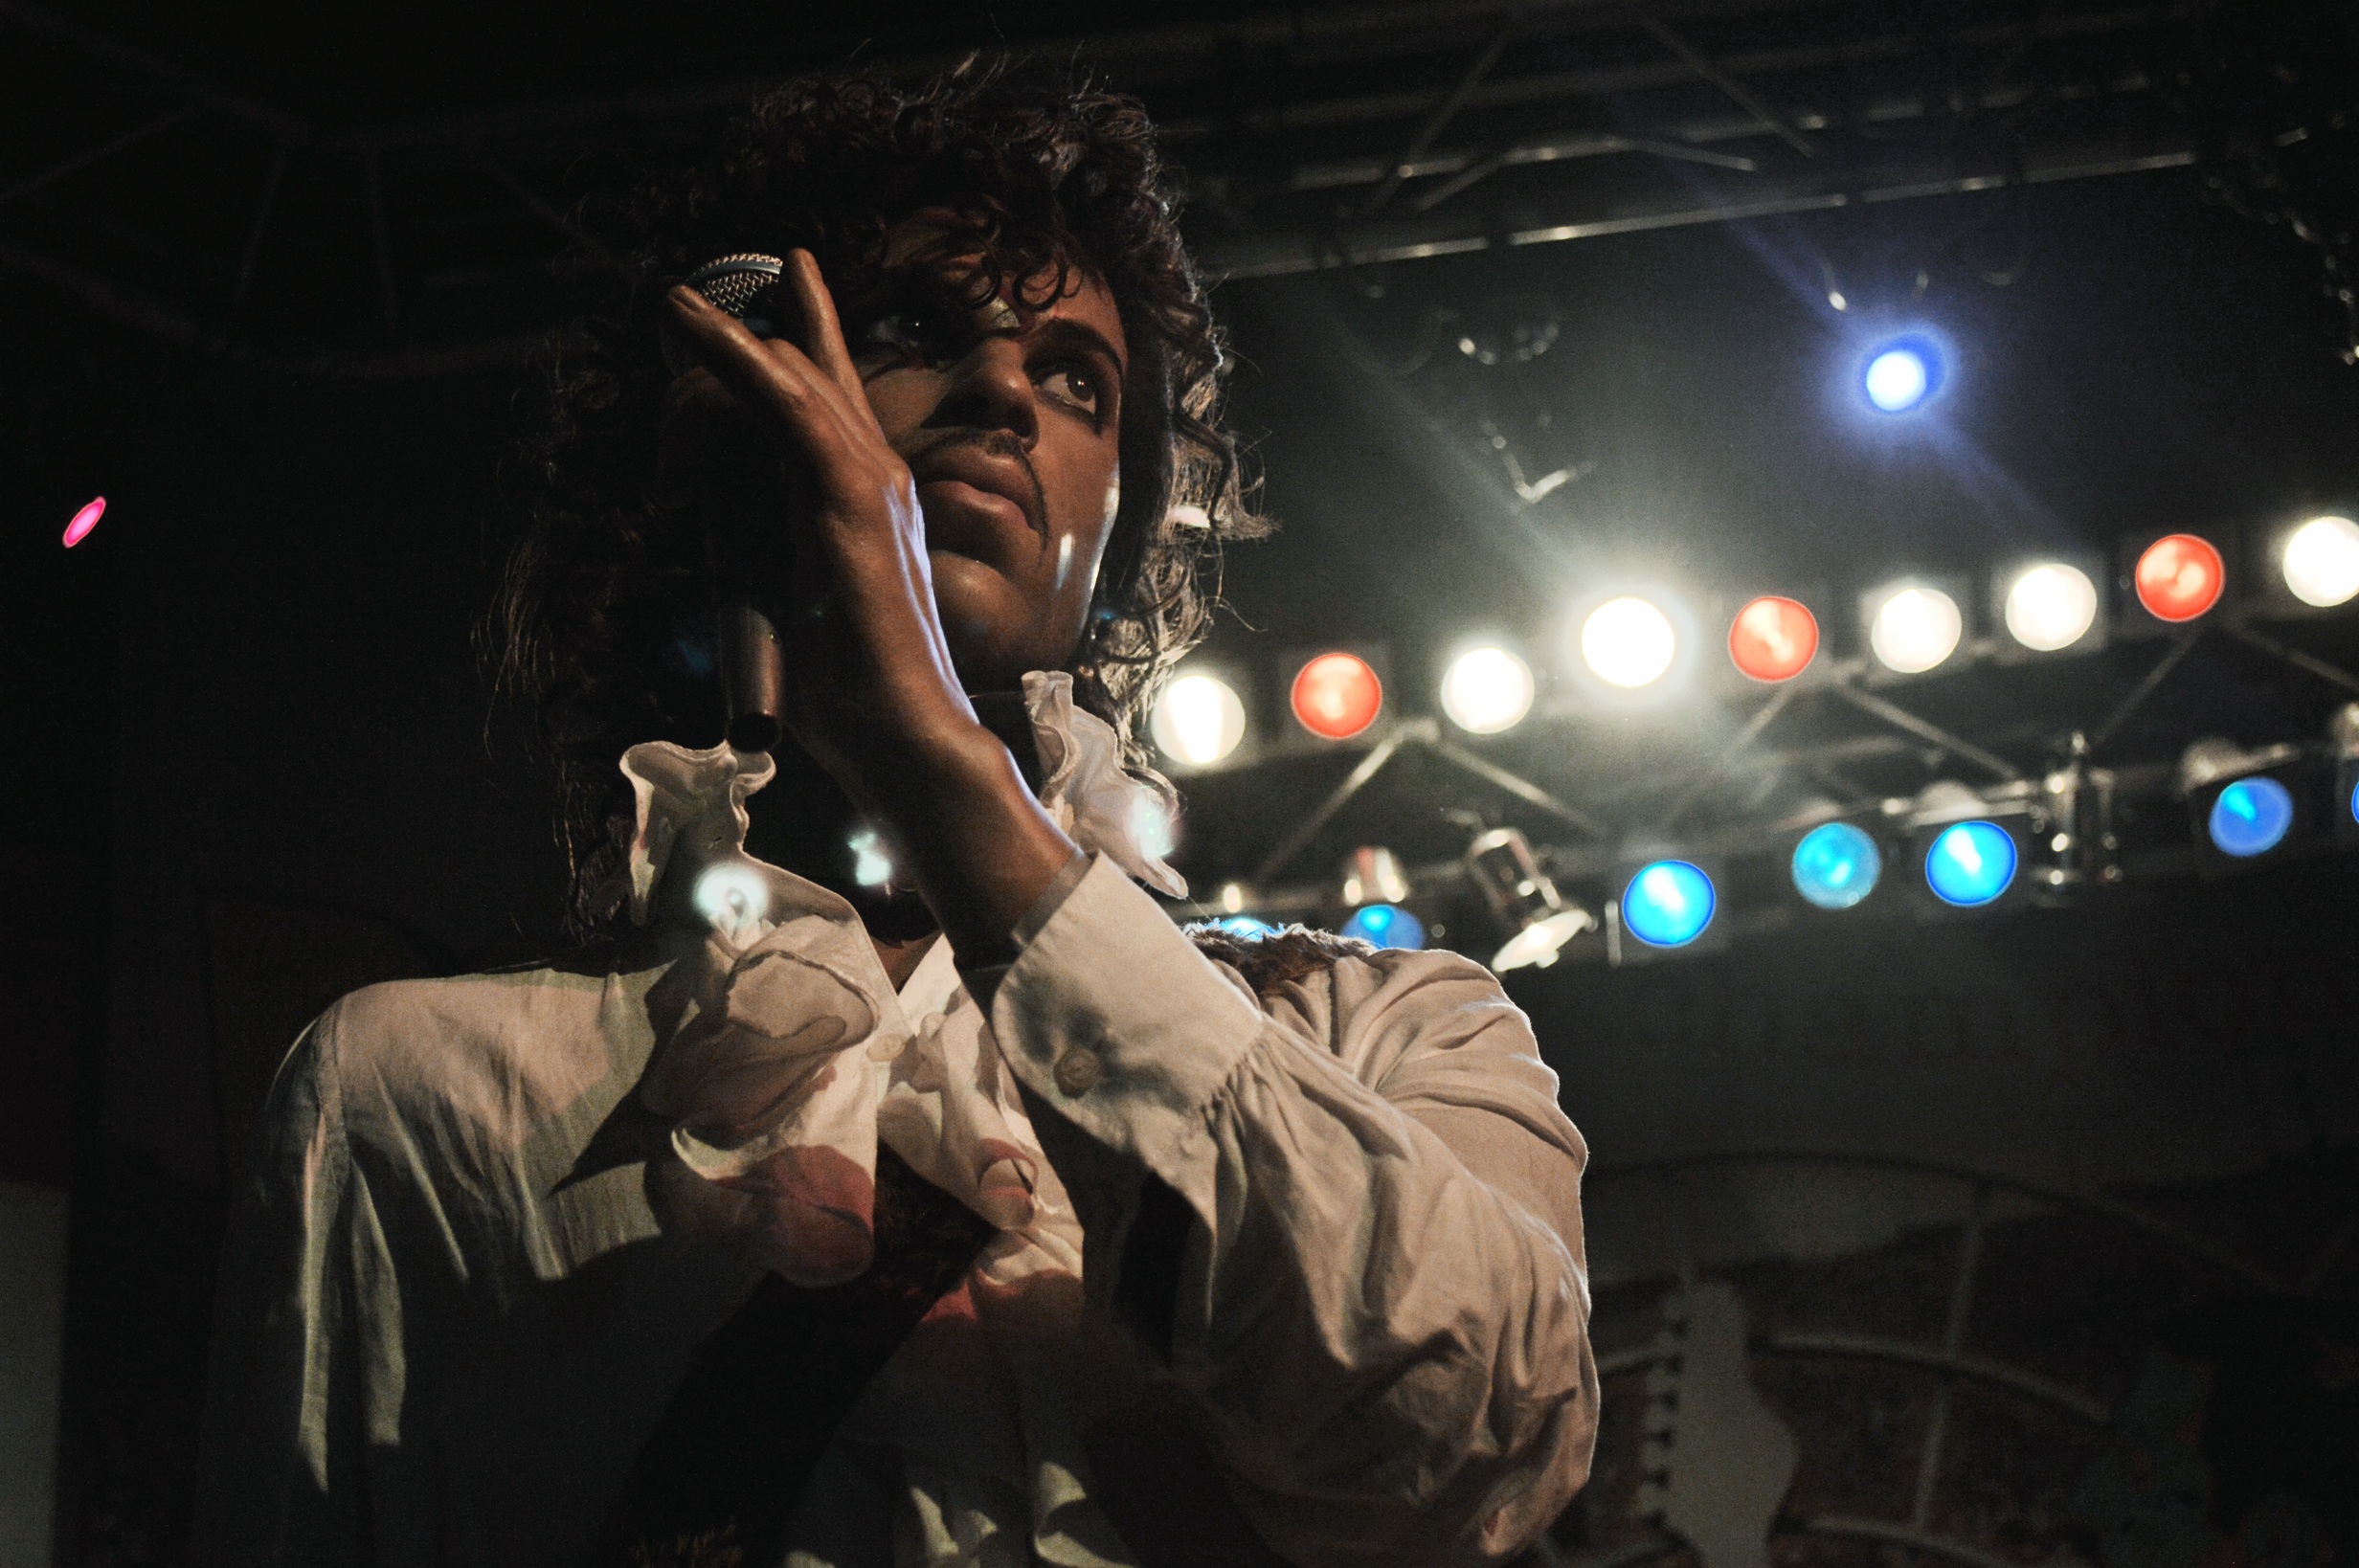
music, concert, audience, musician, performance art, sculpture, art, stage, newyork, performance, singing, guitarist, entertainment, wax, prince, performing arts, rock concert, musical theatre, museudecera, madamtussauds